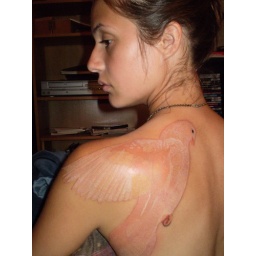
Dove in white and gold, and its still pink from being fresh, collected by Molly Pace